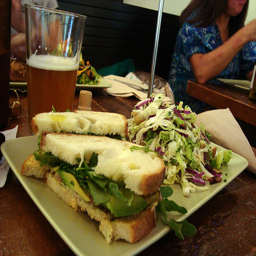
A sandwich with lettuce next to some cole slaw and a beer.
The plate has a sandwich and salad on it.
A plate that has a sandwich and some salad next to a beer
A plate of food is sitting on the table next to a glass.
a sandwich is cut in half with a salad